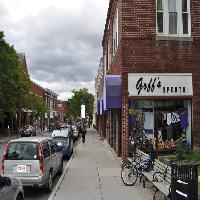
Weather: cloudy or overcast